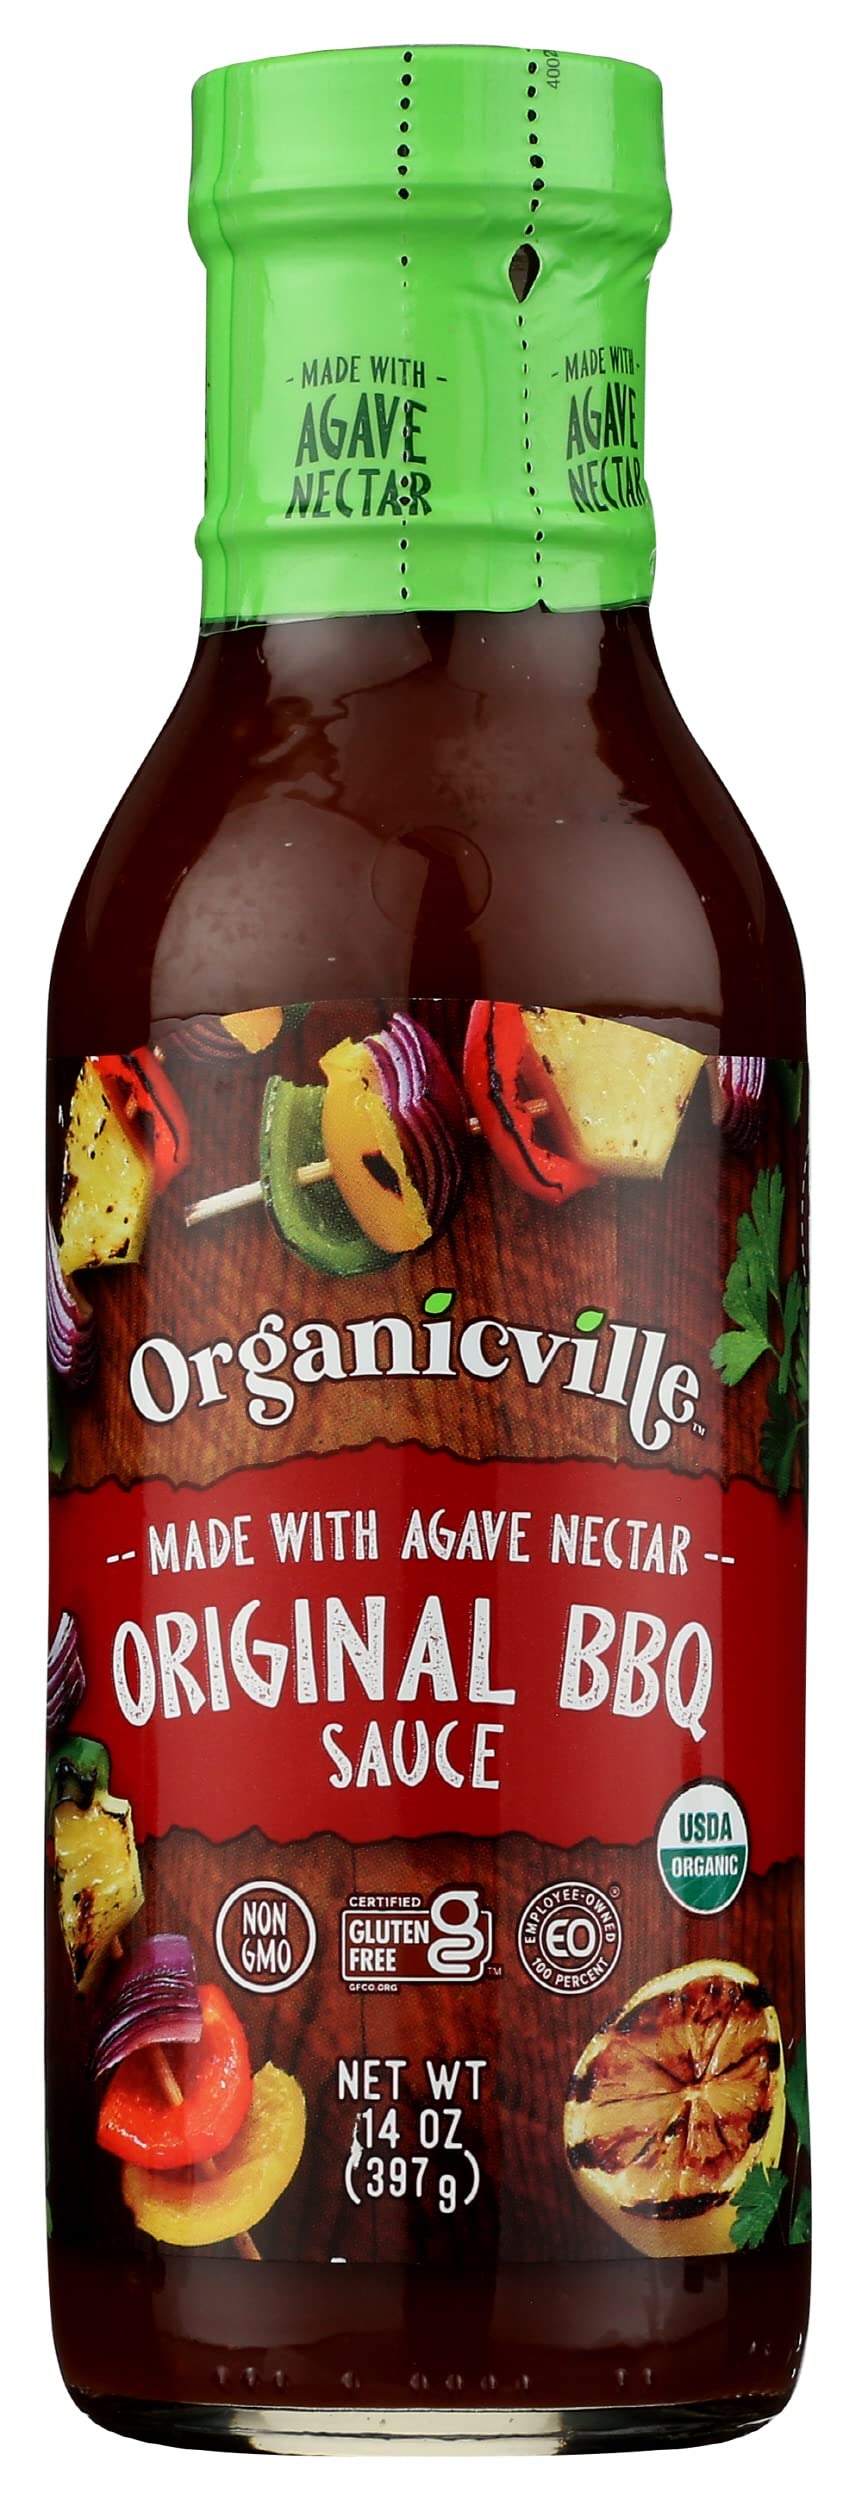
Item Name: Organicville Organic Original BBQ Sauce, Gluten Free, 14 Ounces (Pack Of 6)
Bullet Point: Organicville Organic Original BBQ Sauce, Gluten Free, 14 Ounces (Pack Of 6)
Value: 84.0
Unit: Ounce

Price: 22.575